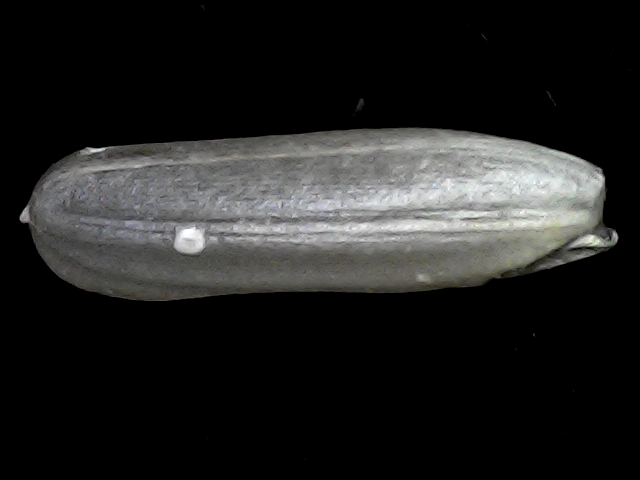
Rice variety: BRRI102